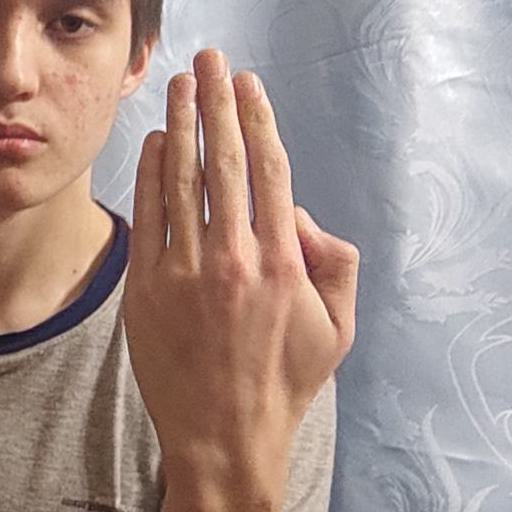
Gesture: stop_inverted